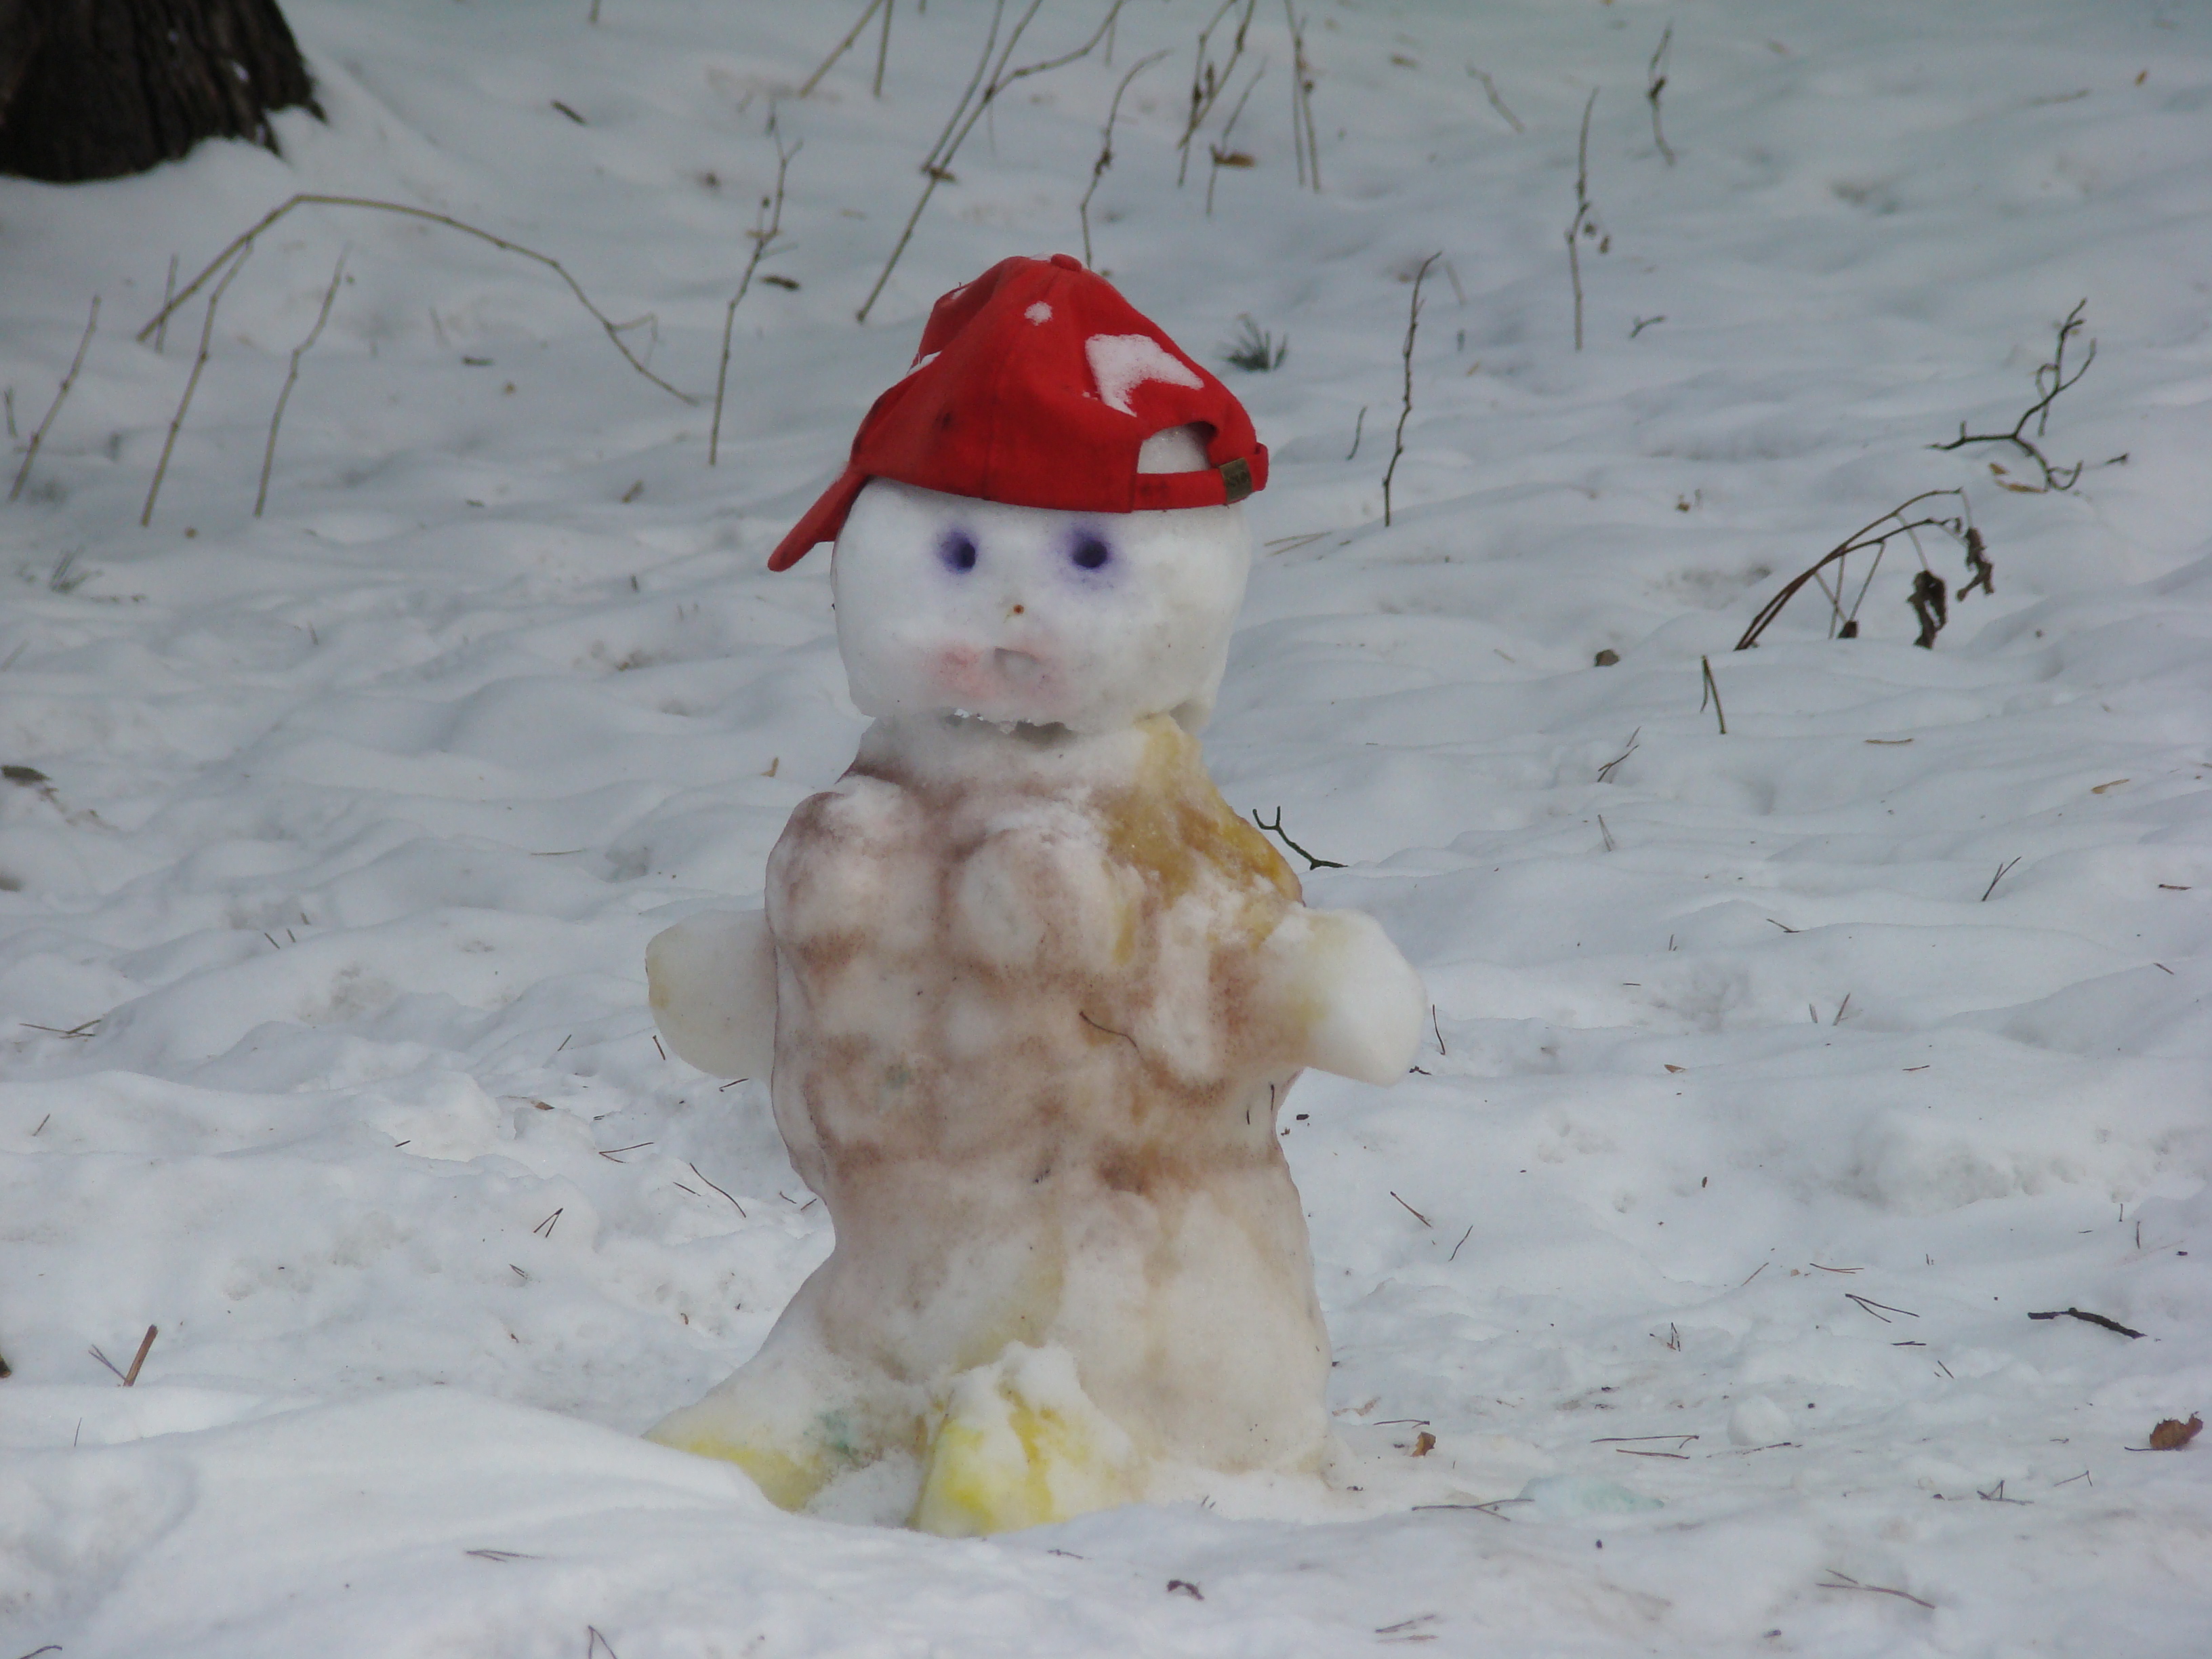
snow, winter, white, weather, season, art, cool image, snowman, sony, russia, moscowregion, dsc, h9, dsch9, choboty, freezing